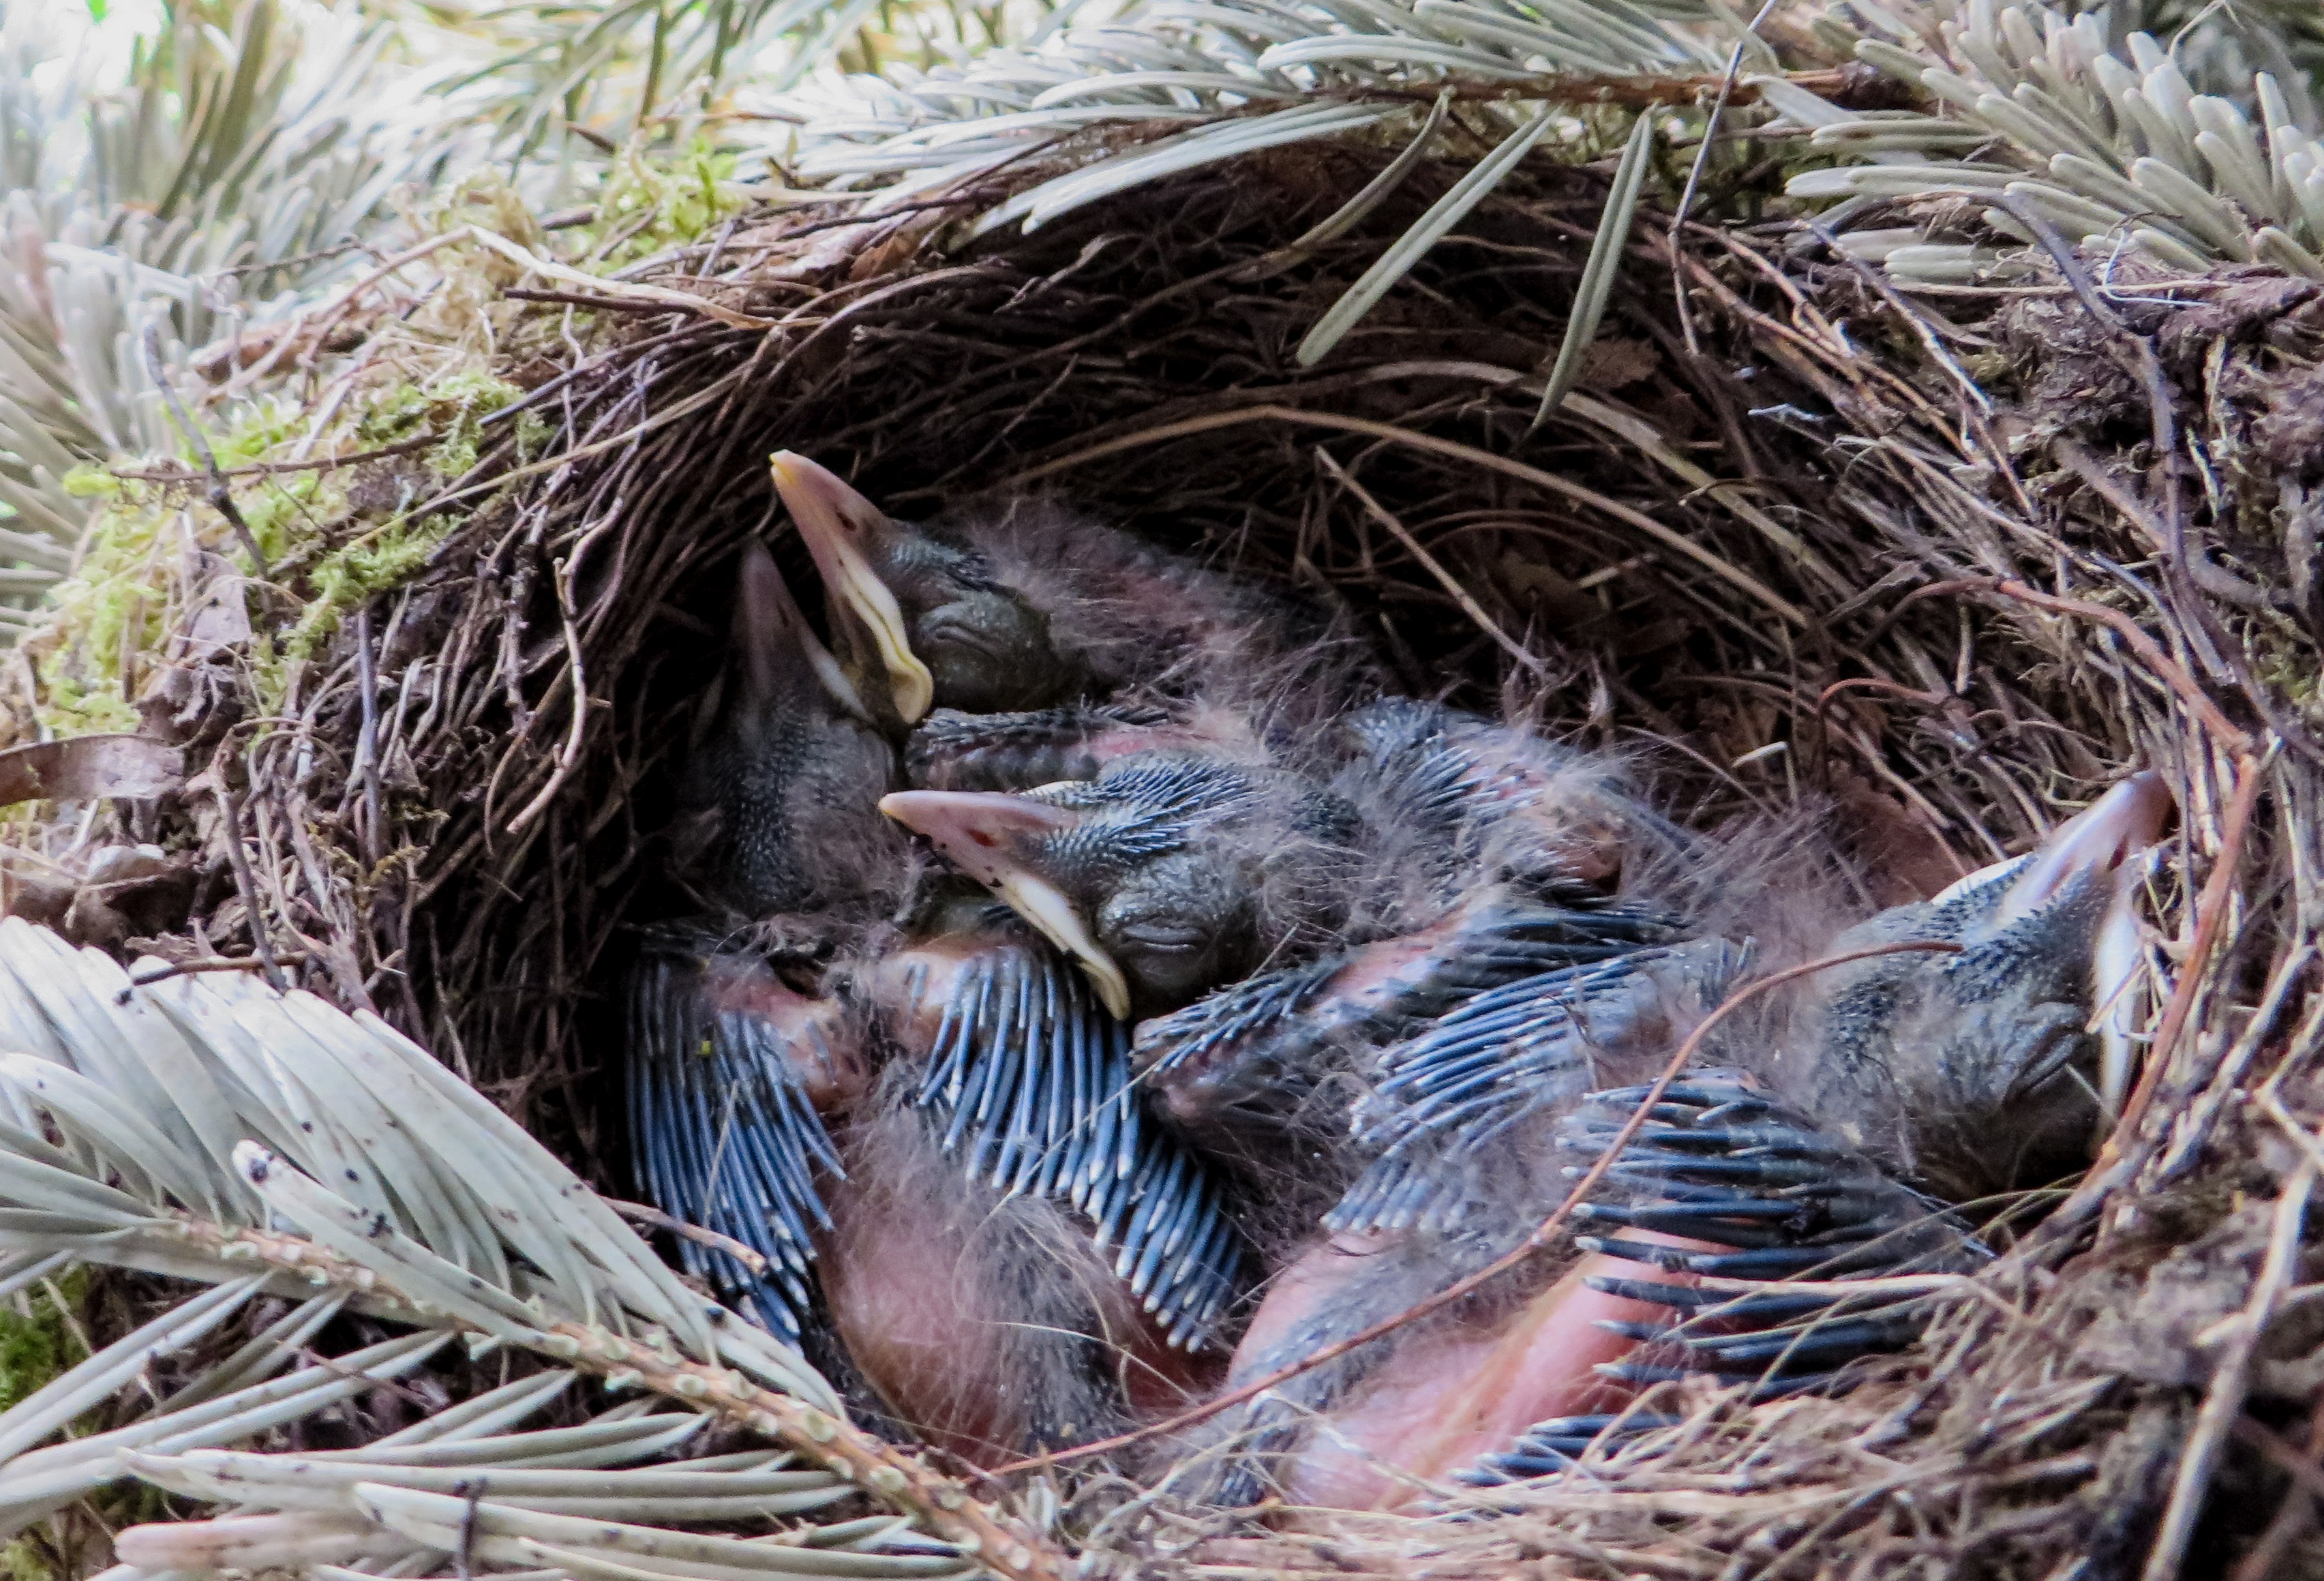
branch, bird, wildlife, spring, feather, fauna, bird nest, vertebrate, nest, blackbird, breed, bird's nest, blackbird nest, echidna, perching bird